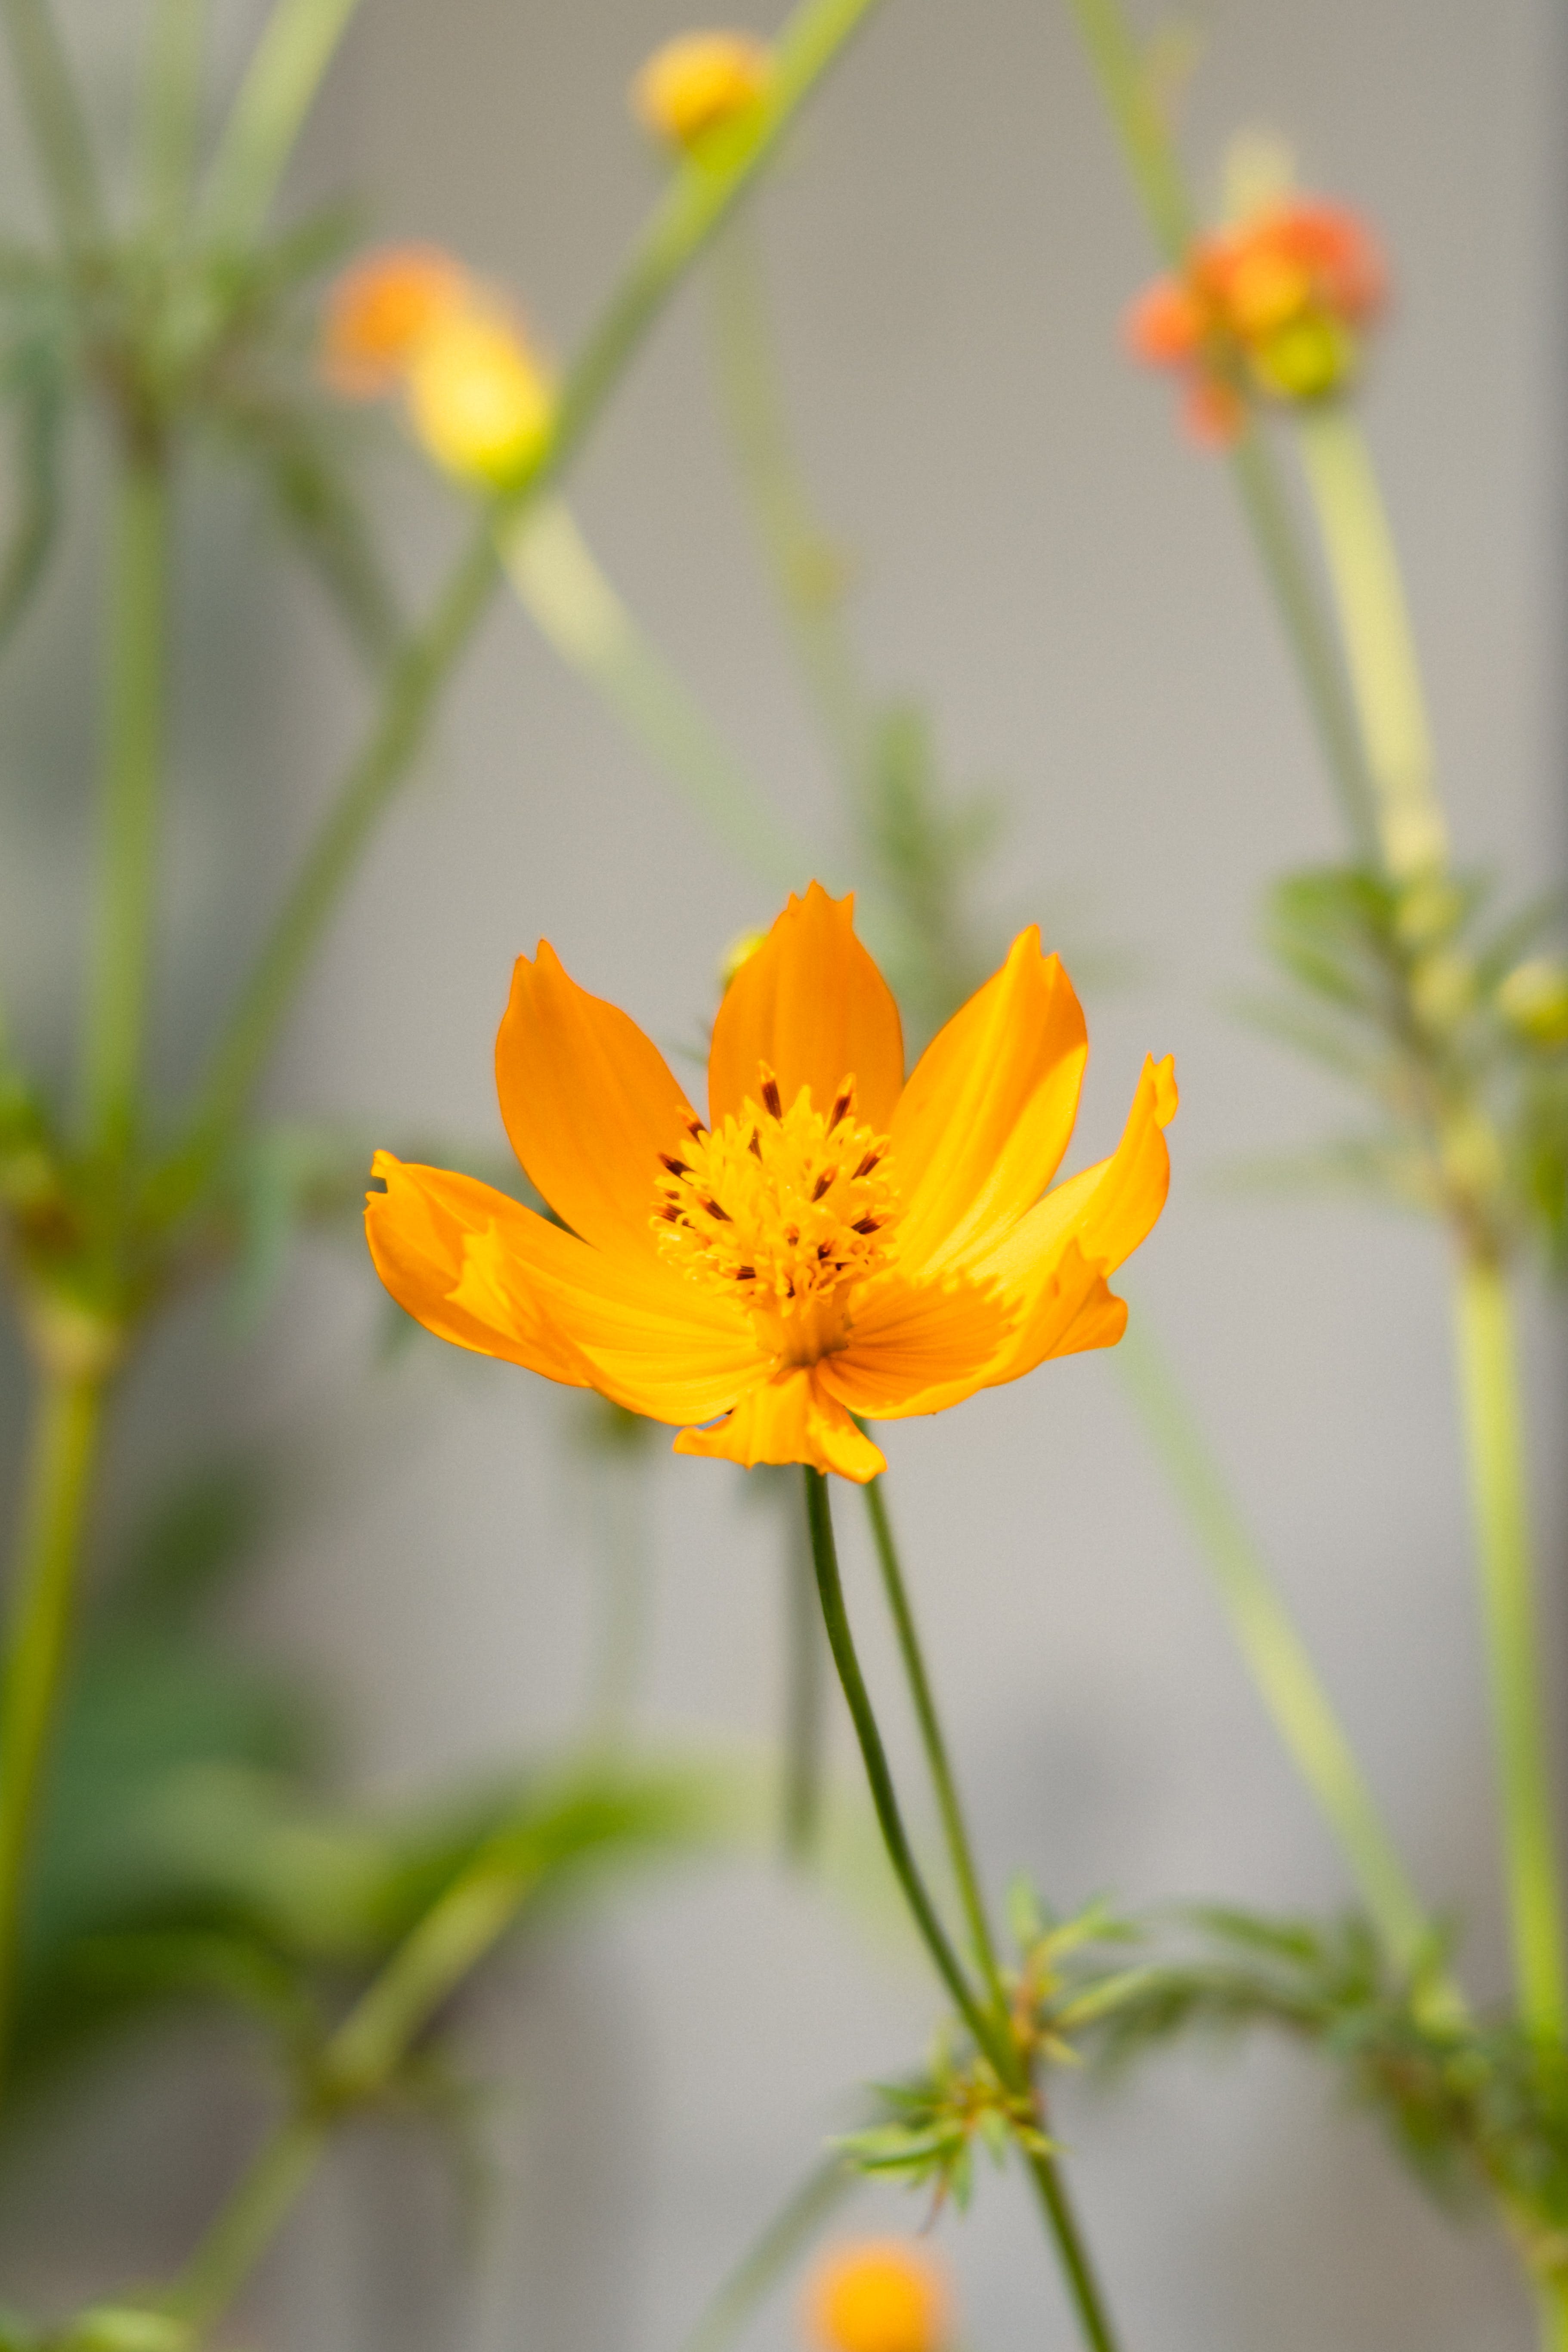
flower, plant, botany, petal, grass, Pedicel, close up, flowering plant, herbaceous plant, daisy family, cosmos, annual plant, macro photography, pollen, plant stem, lily family, wildflower, peach, coquelicot